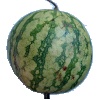
Label: Watermelon 1